Wyver

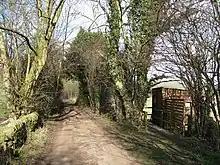
Wyver Lane and bird hide

To ensure that the many bird species continue to thrive there, there is no access onto the reserve, but there is a bird hide and viewing mound along Wyver Lane to enable observations. The many resident types of birds include tufted ducks, Canada geese and grebes, while in spring waders such as curlew and common sandpiper during migration pass through, and lapwings breed at this time. In summer there are swallows, house martins, and swifts, while nearby coppices provide an environment for firecrests, pied flycatchers, spotted flycatchers, crossbills, stonechats, and hawfinches. In winter, large flocks of black-headed, common, herring, lesser, and great black-backed gulls arrive from northern breeding grounds joined by ducks and other waterfowl including wigeon, goosanders, mallards, teal, and oystercatchers to roost and feed. Rarely seen birds such as water rails, jack snipes and bitterns have been spotted throughout the reedbeds.